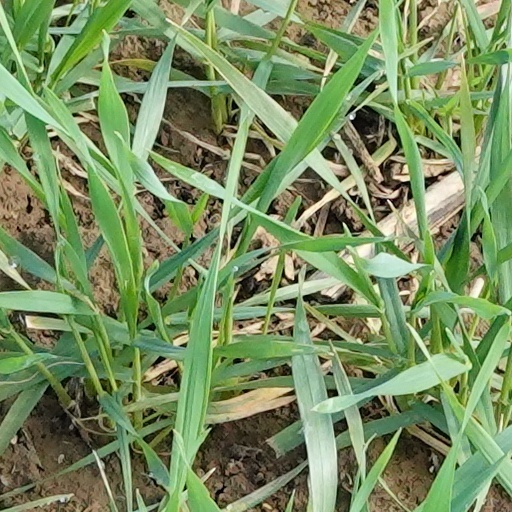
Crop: wheat